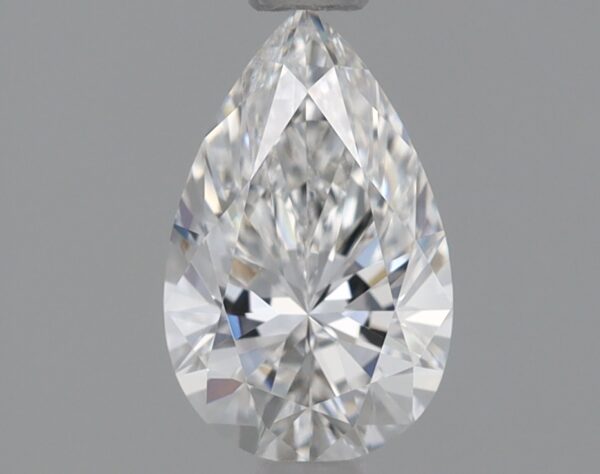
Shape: pear
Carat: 0.71
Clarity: VS1
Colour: E
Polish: EX
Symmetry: EX
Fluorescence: NONE
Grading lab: IGI
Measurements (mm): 7.94 x 4.98 x 3.13